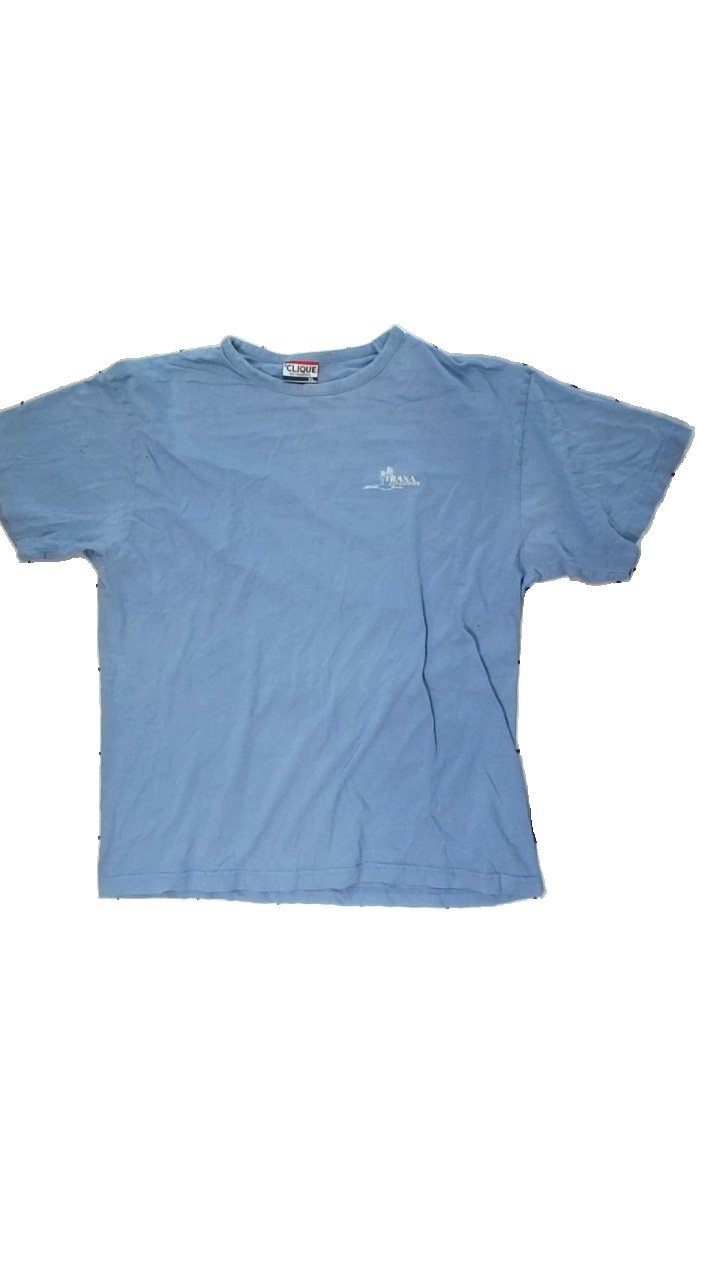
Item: T-shirt (Men)
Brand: Clique
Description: blå t-shirt med reklamlogga fram och nopprig över hela.
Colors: Blue
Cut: Regular
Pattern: Logo print
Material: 100% cotton
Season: All
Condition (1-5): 3
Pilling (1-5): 3
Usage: Export
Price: <50